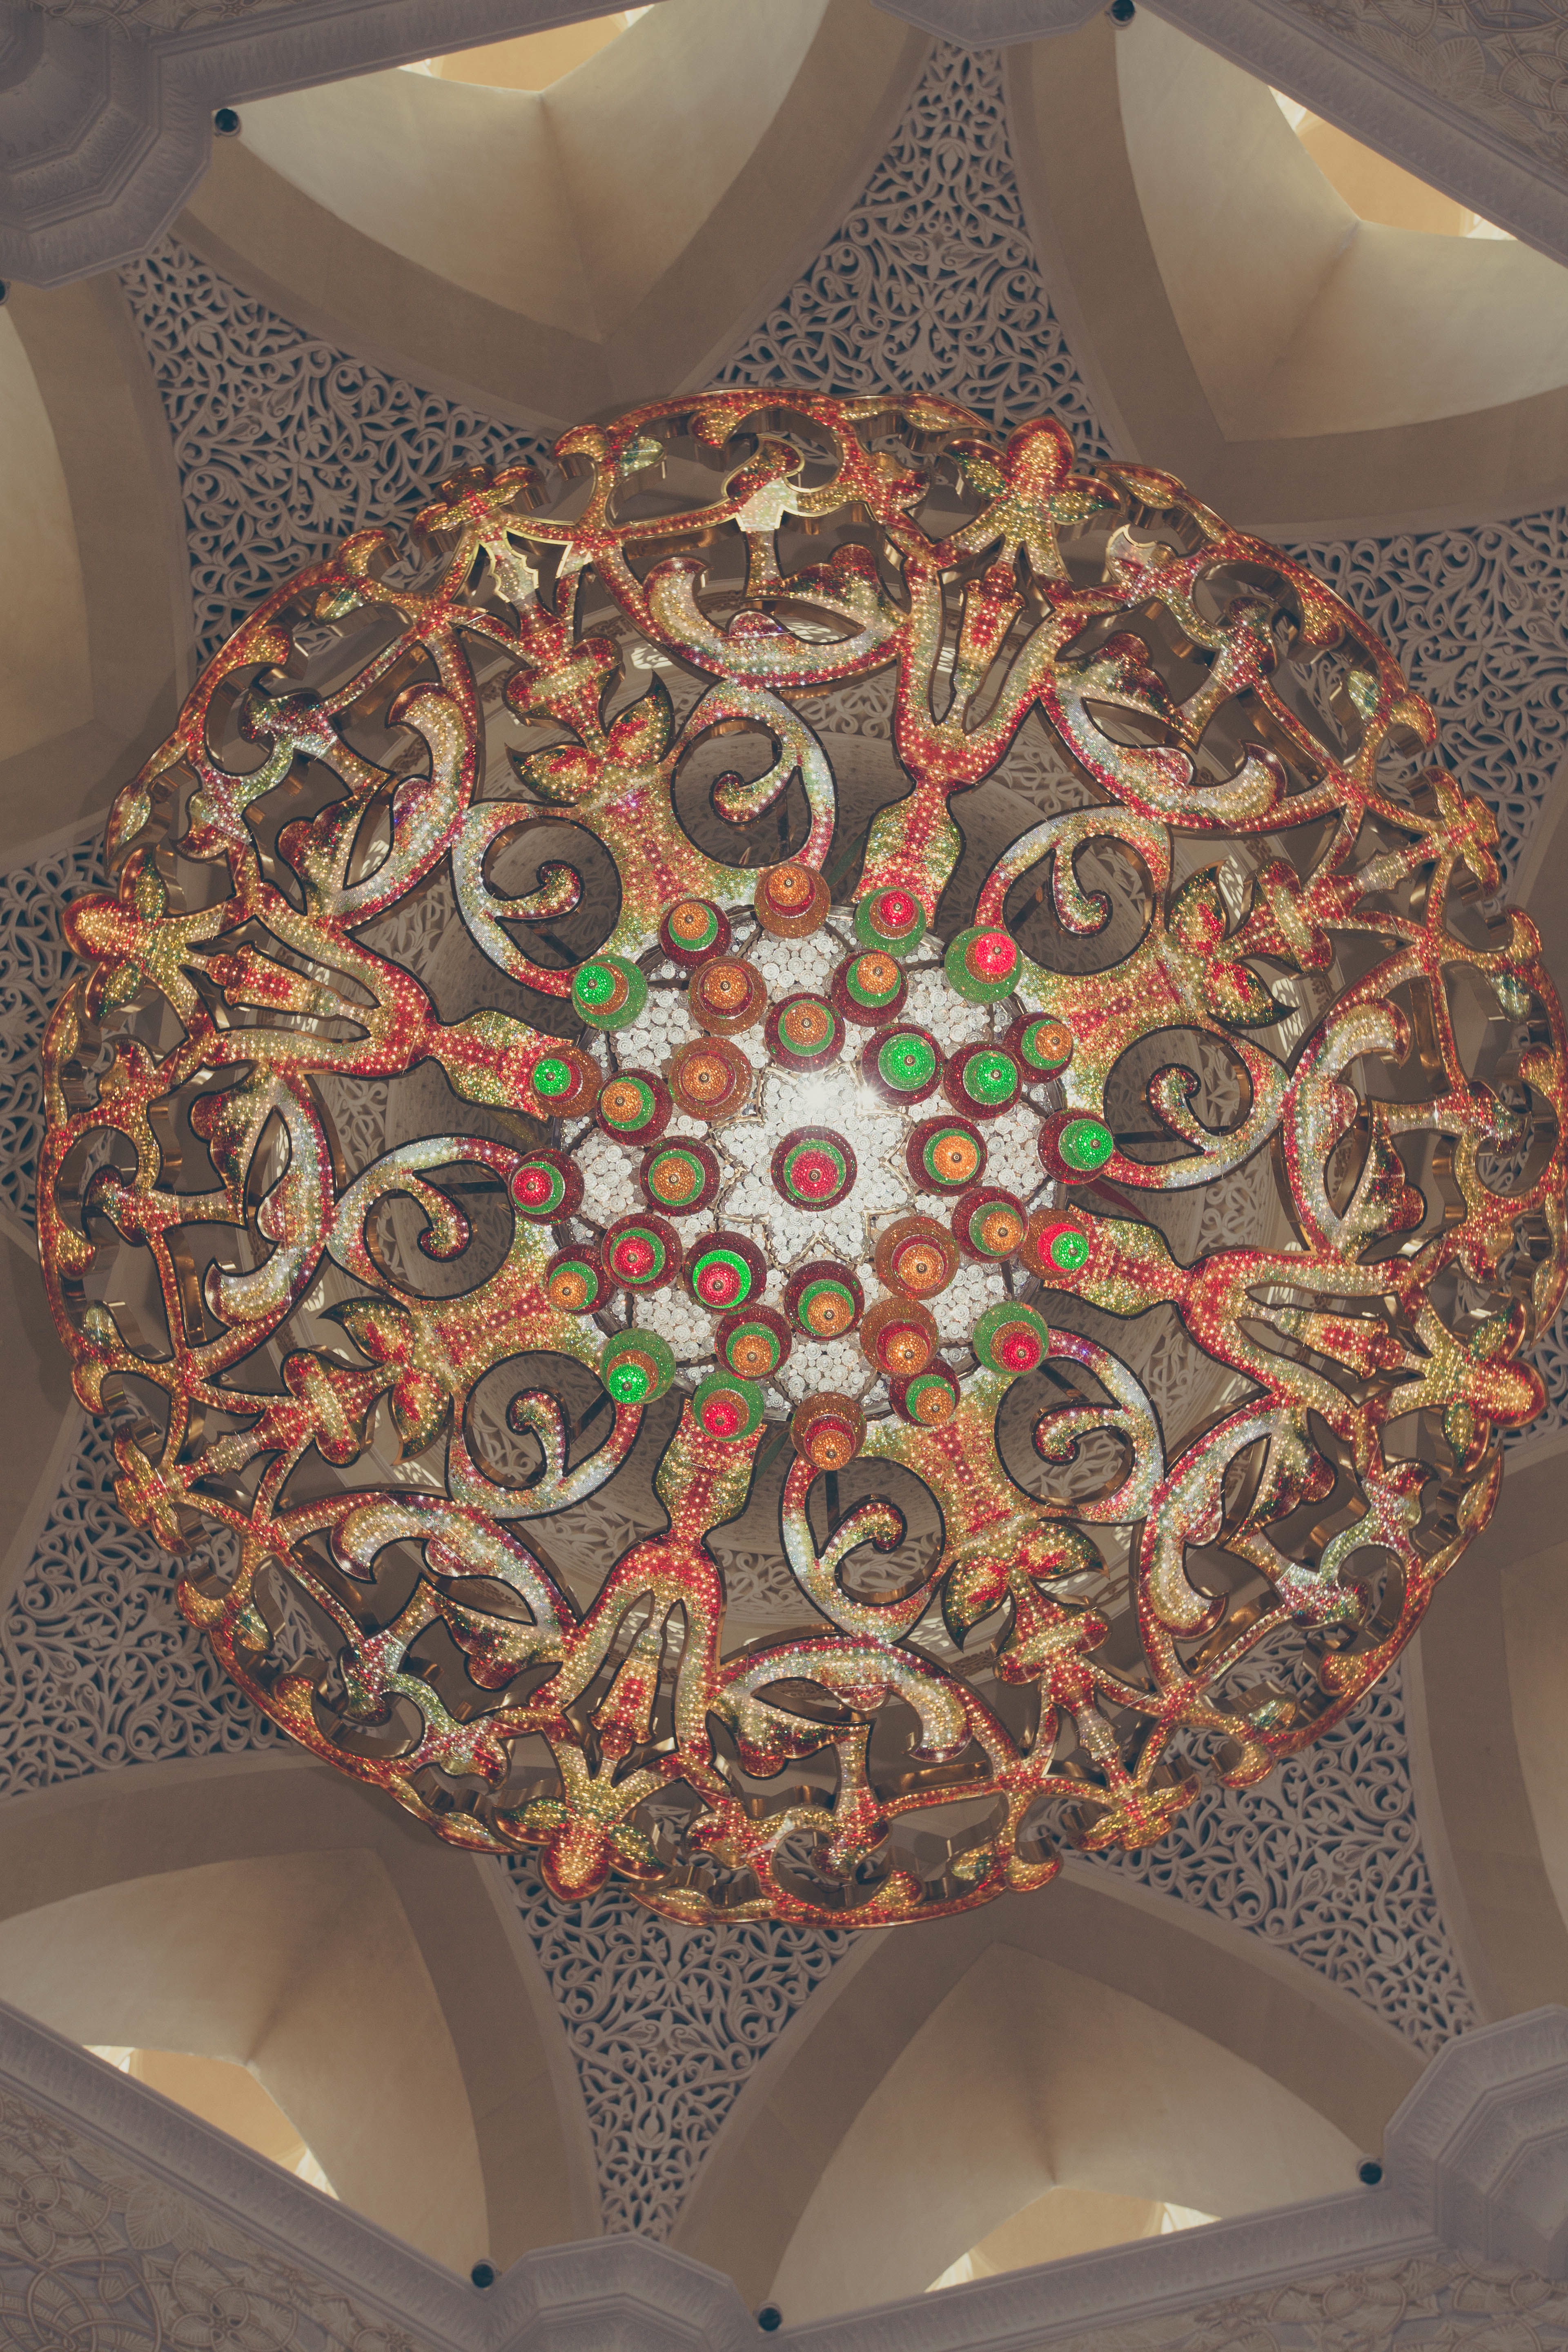
flower, pattern, furniture, circle, textile, art, design, carpet, flooring